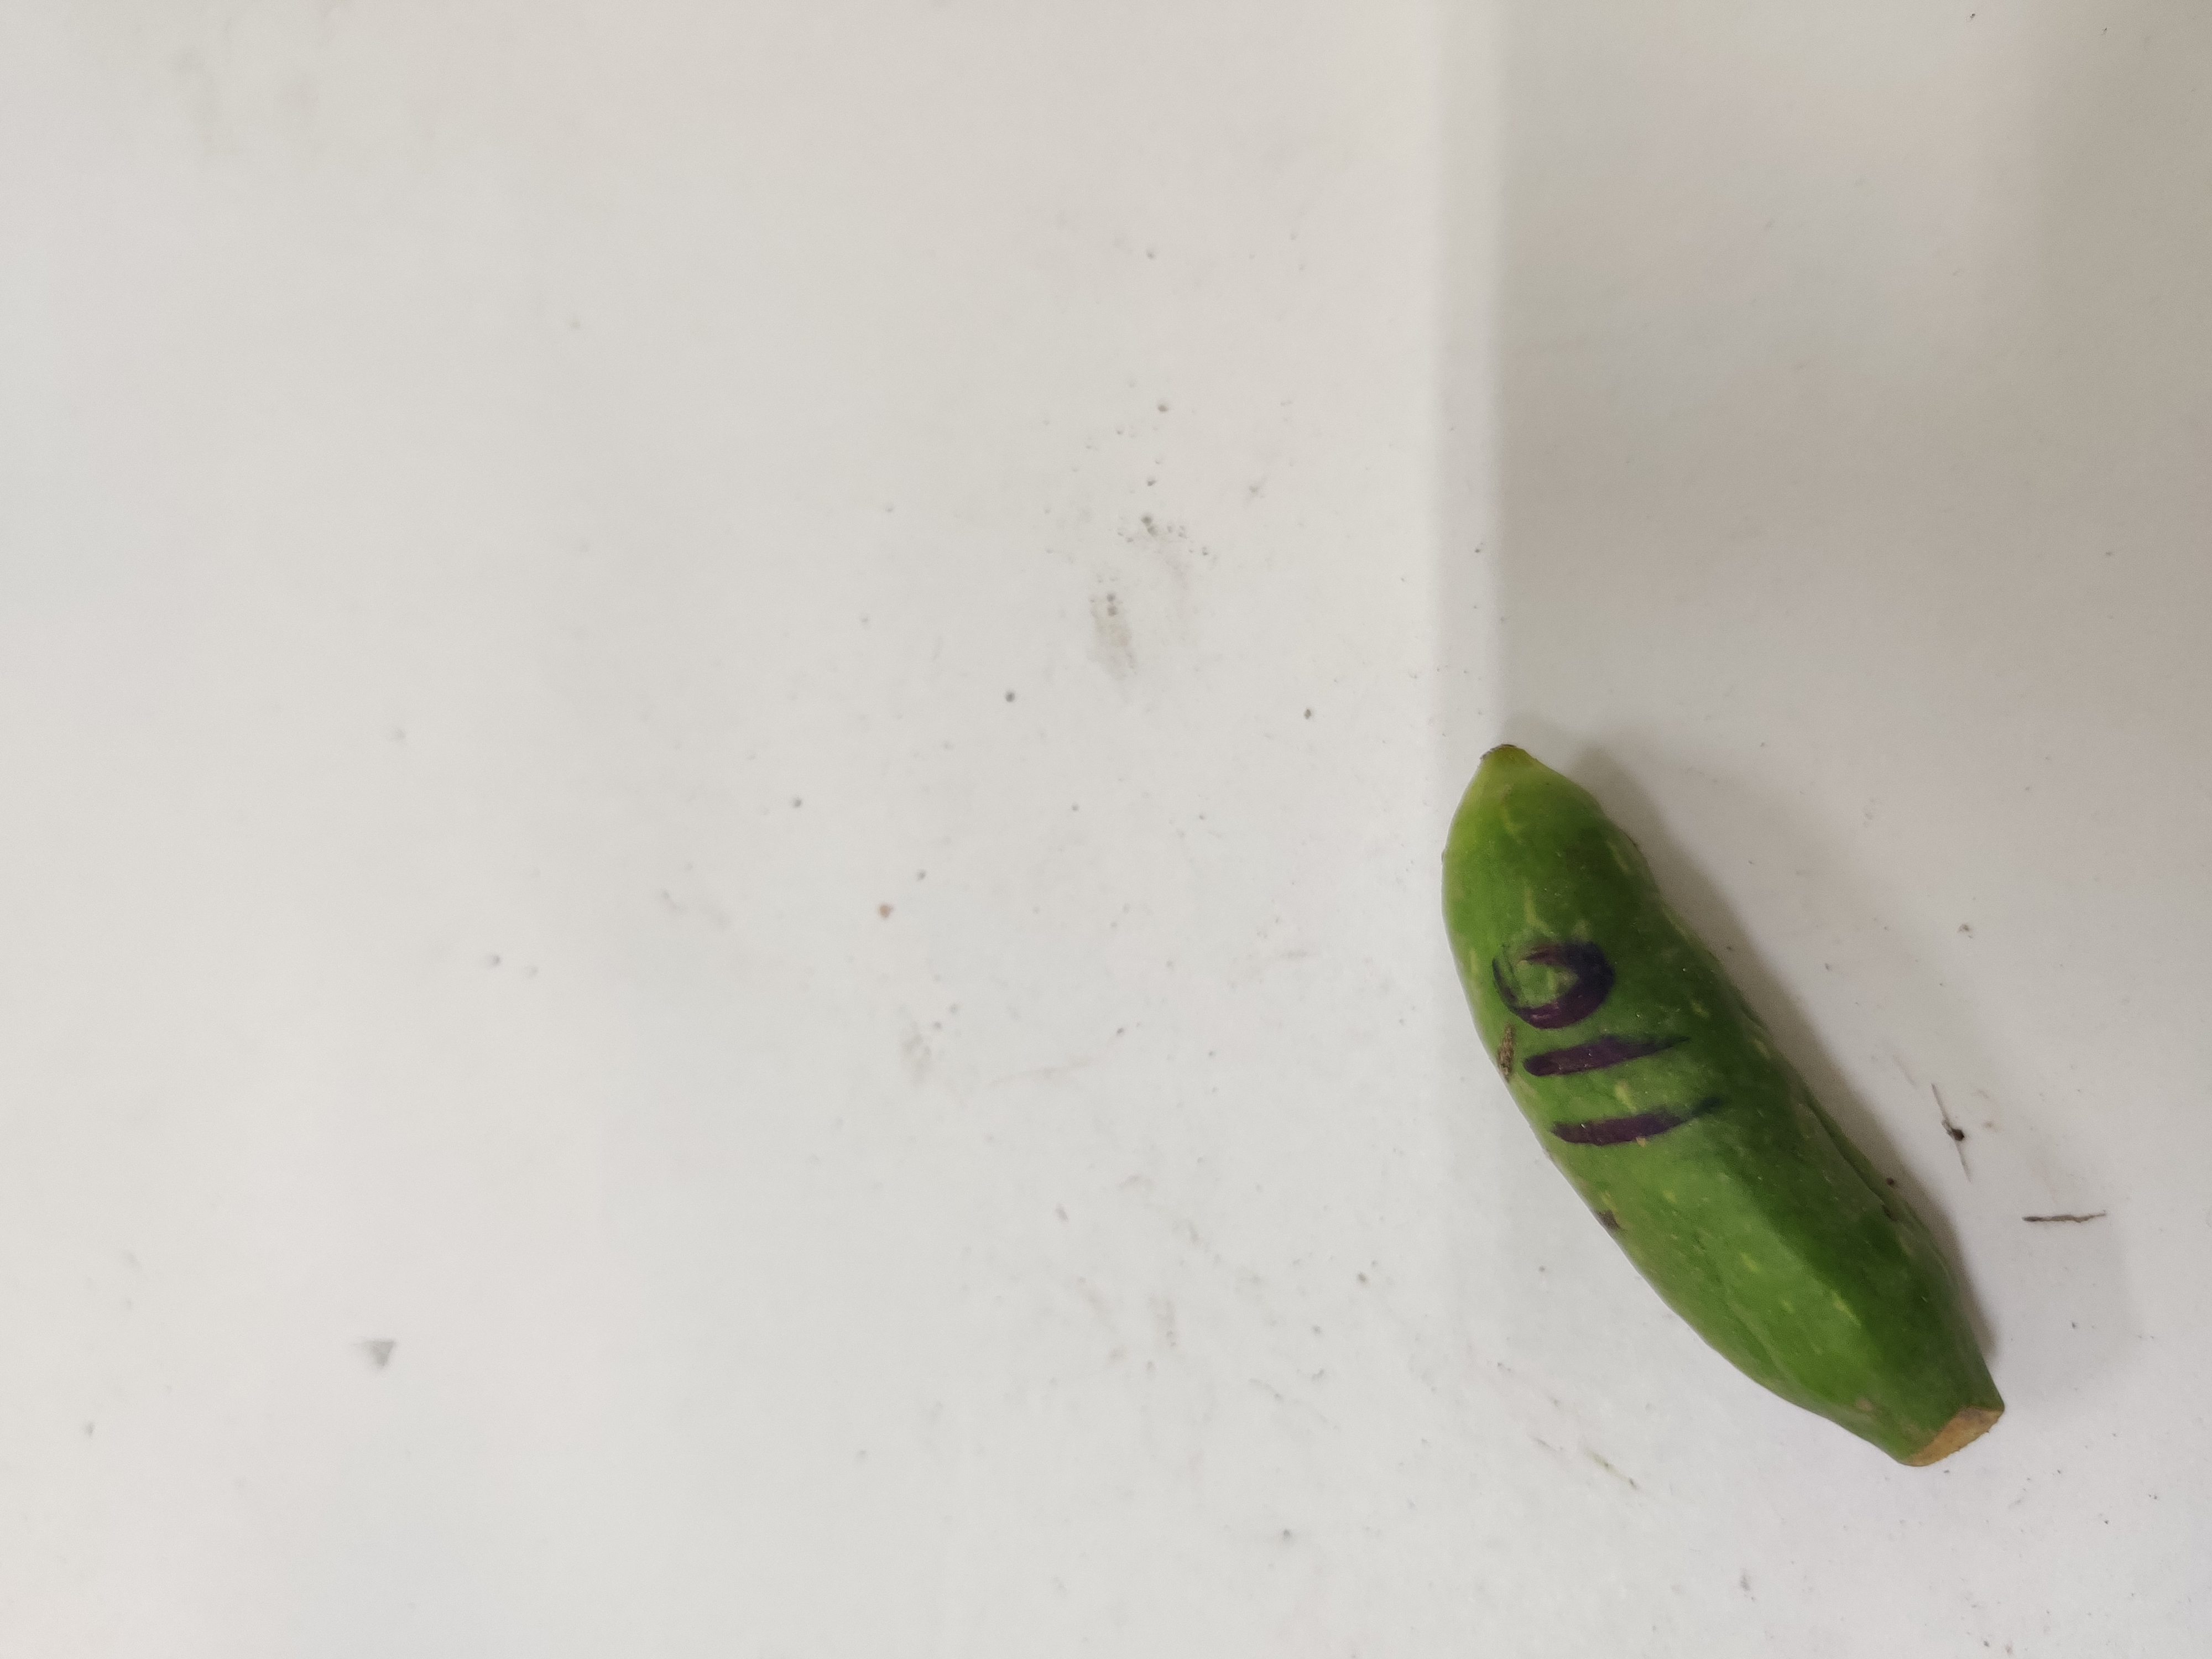
Crop: Ivy Gourd
Condition: Damaged